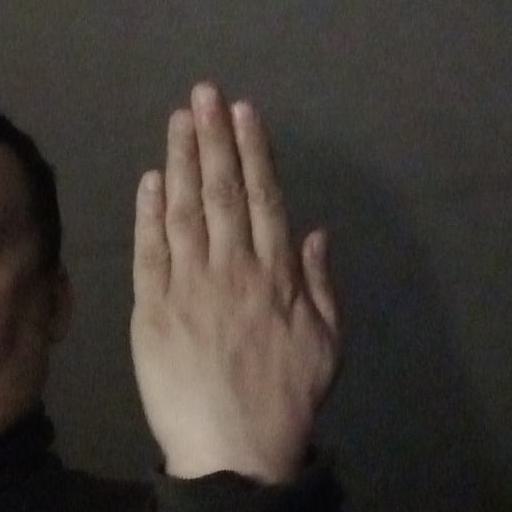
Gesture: stop_inverted